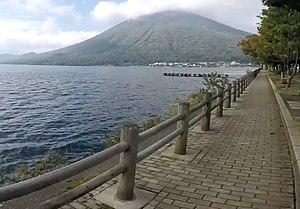
Japon
Le lac Chūzenji est un lac naturel d'eau douce du Japon situé à Nikkō dans la préfecture de Tochigi, sur l'île Honshū, au nord de l'agglomération de Tokyo. Cette étendue d'eau, d'une superficie d'environ 11,9 km², constitue la source de la rivière Daiya, un cours d'eau du bassin versant du fleuve Tone. Elle est apparue il y a 17 000 ans, au cours d'une brève période d'activité volcanique du mont Nantai, l'un des sommets des monts Nikkō.